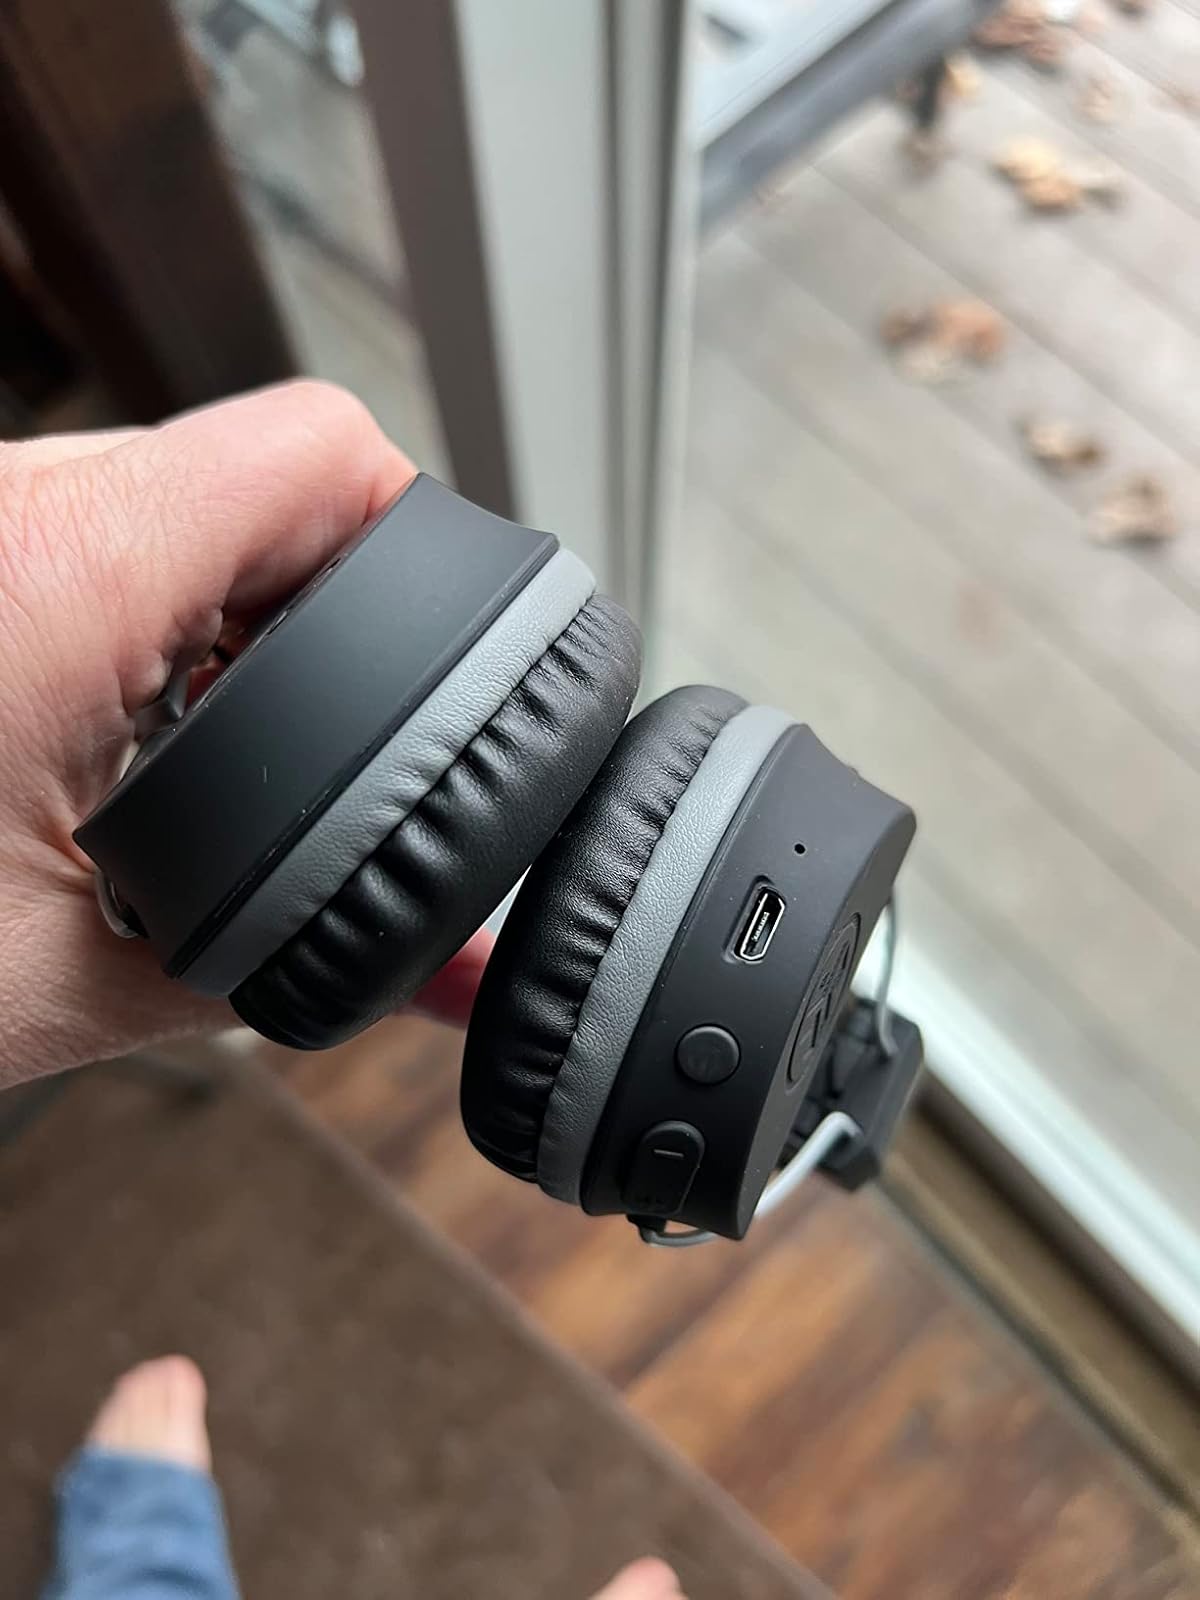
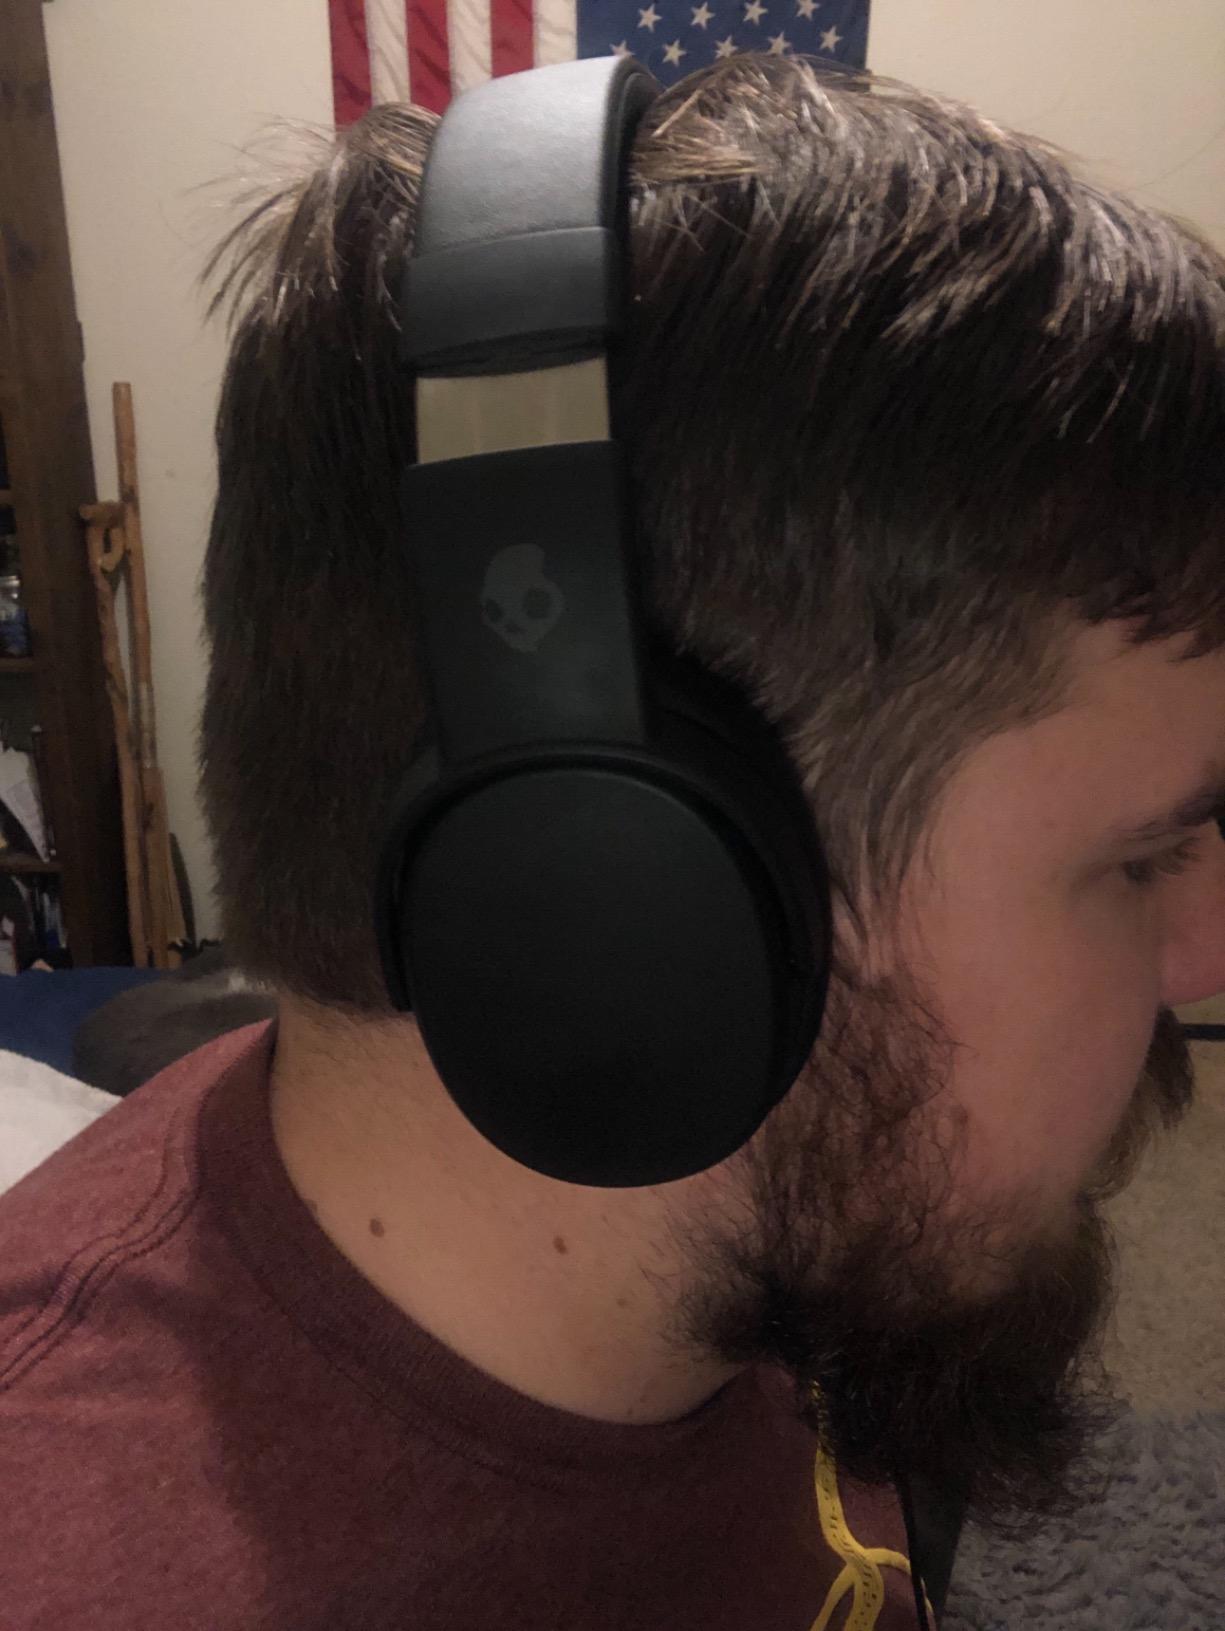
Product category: headphones
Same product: no